Hector Cameron (moderator)

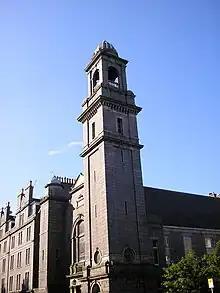
Bon Accord Free Church in Aberdeen

Hector Cameron (1924–1994) was a Free Church of Scotland minister who served as Moderator of the General Assembly in 1980.